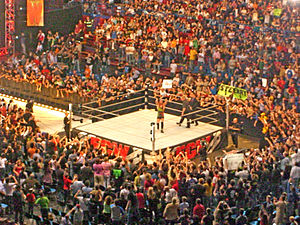
Extreme Championship Wrestling (WWE)
Rob Van Dam i ECW-ringen
ECW var et tv-program og har tidligere været ét af World Wrestling Entertainments tre brands. ECW-brandet var baseret på den forhenværende wrestlingorganisation Extreme Championship Wrestling, der eksisterede fra 1992 til 2001. ECW var et ugentligt tv-program på den amerikanske tv-station SyFy, hvor ECW-wrestlere optrådte fra programmets debut d. 13. juni 2006 til den sidste episode d. 16. februar 2010. Showet blev sendt hver tirsdag, men blev som regel optaget samtidig med optagelsen af enten RAW eller SmackDown.